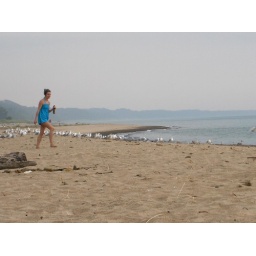
labor day weekend at the lake house in bridgman, michigan with 17 of our closest friends :D